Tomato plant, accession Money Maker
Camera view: vertical (180 deg); turntable rotation: 240 degrees
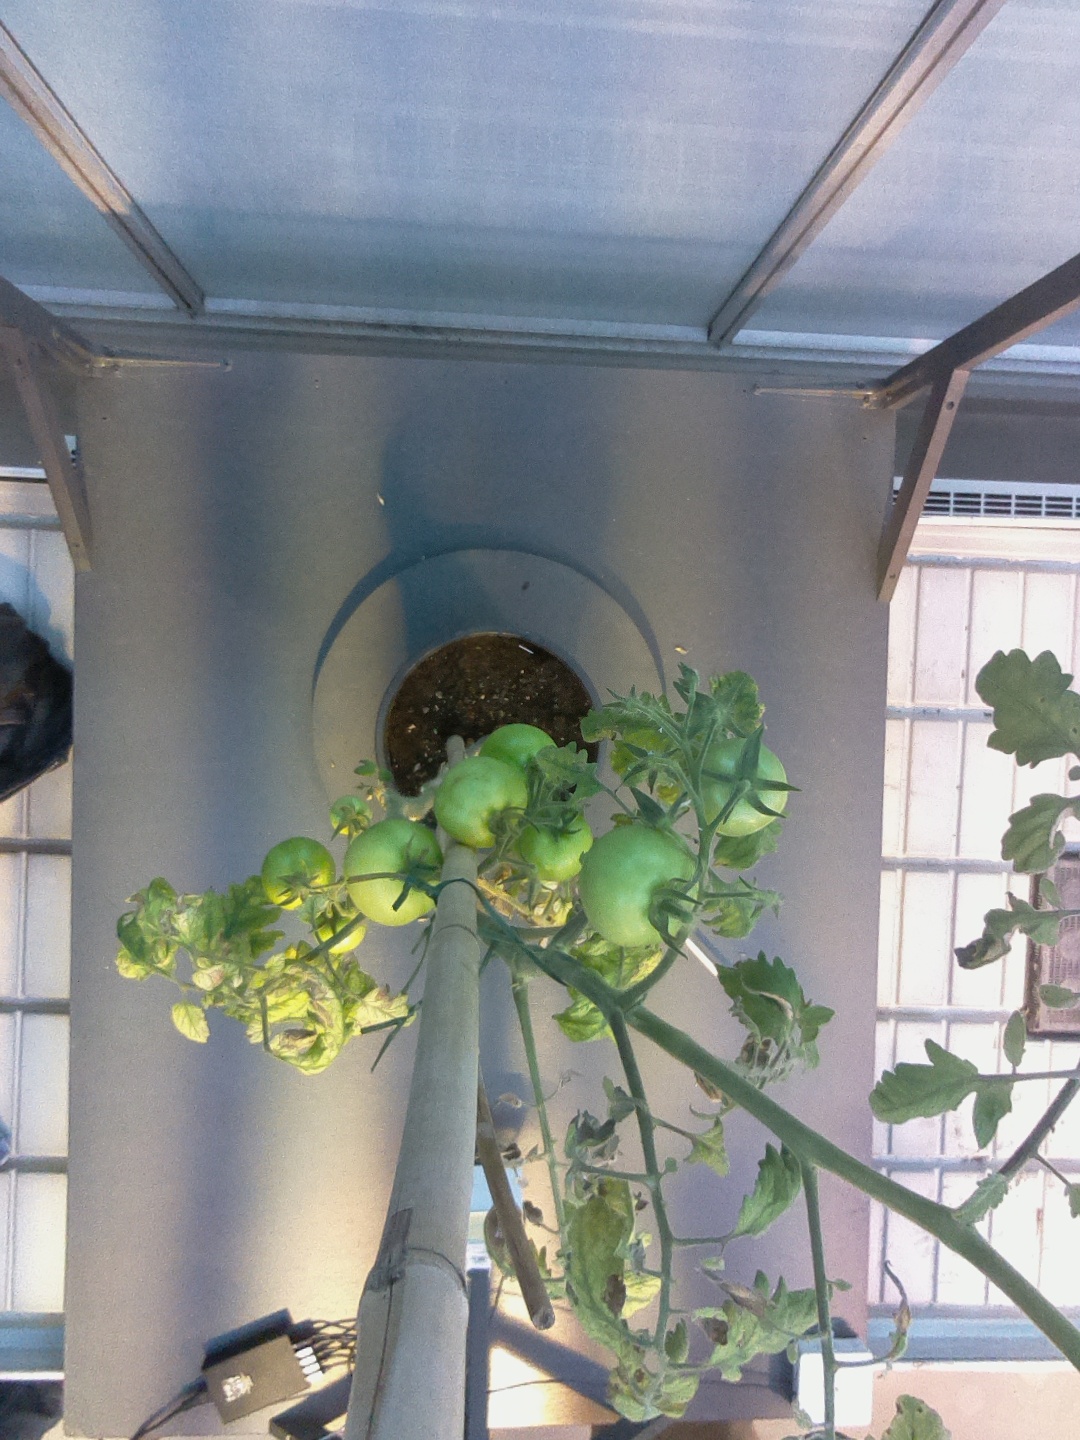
BBCH growth stage 77: 70%-80% of final fruit size